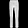
Label: Trouser